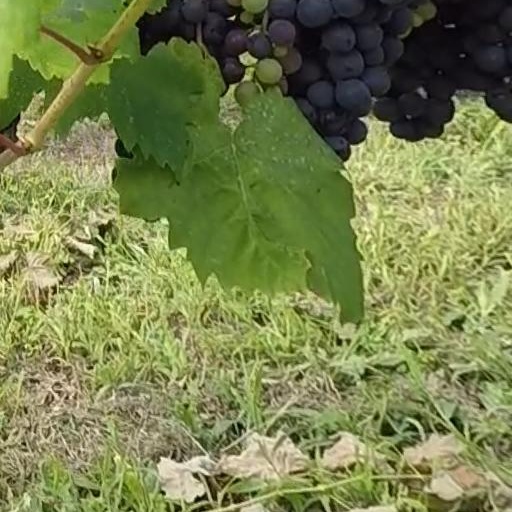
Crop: grape